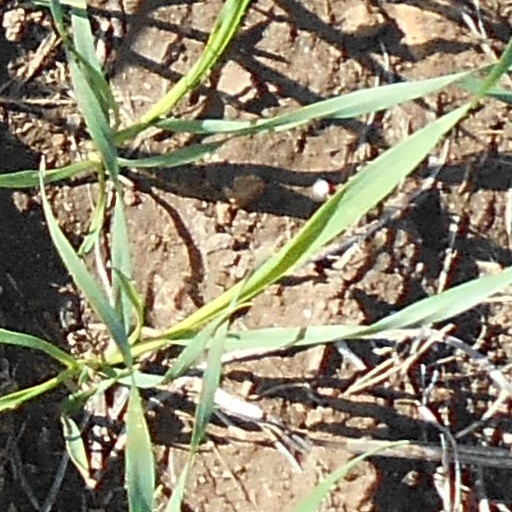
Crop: wheat